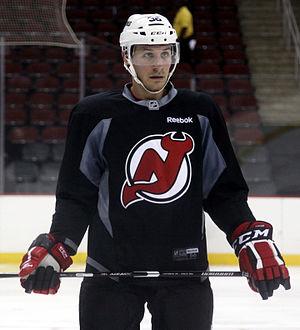
Jim O'Brien est un joueur professionnel américain de hockey sur glace. Il évolue au poste de centre.